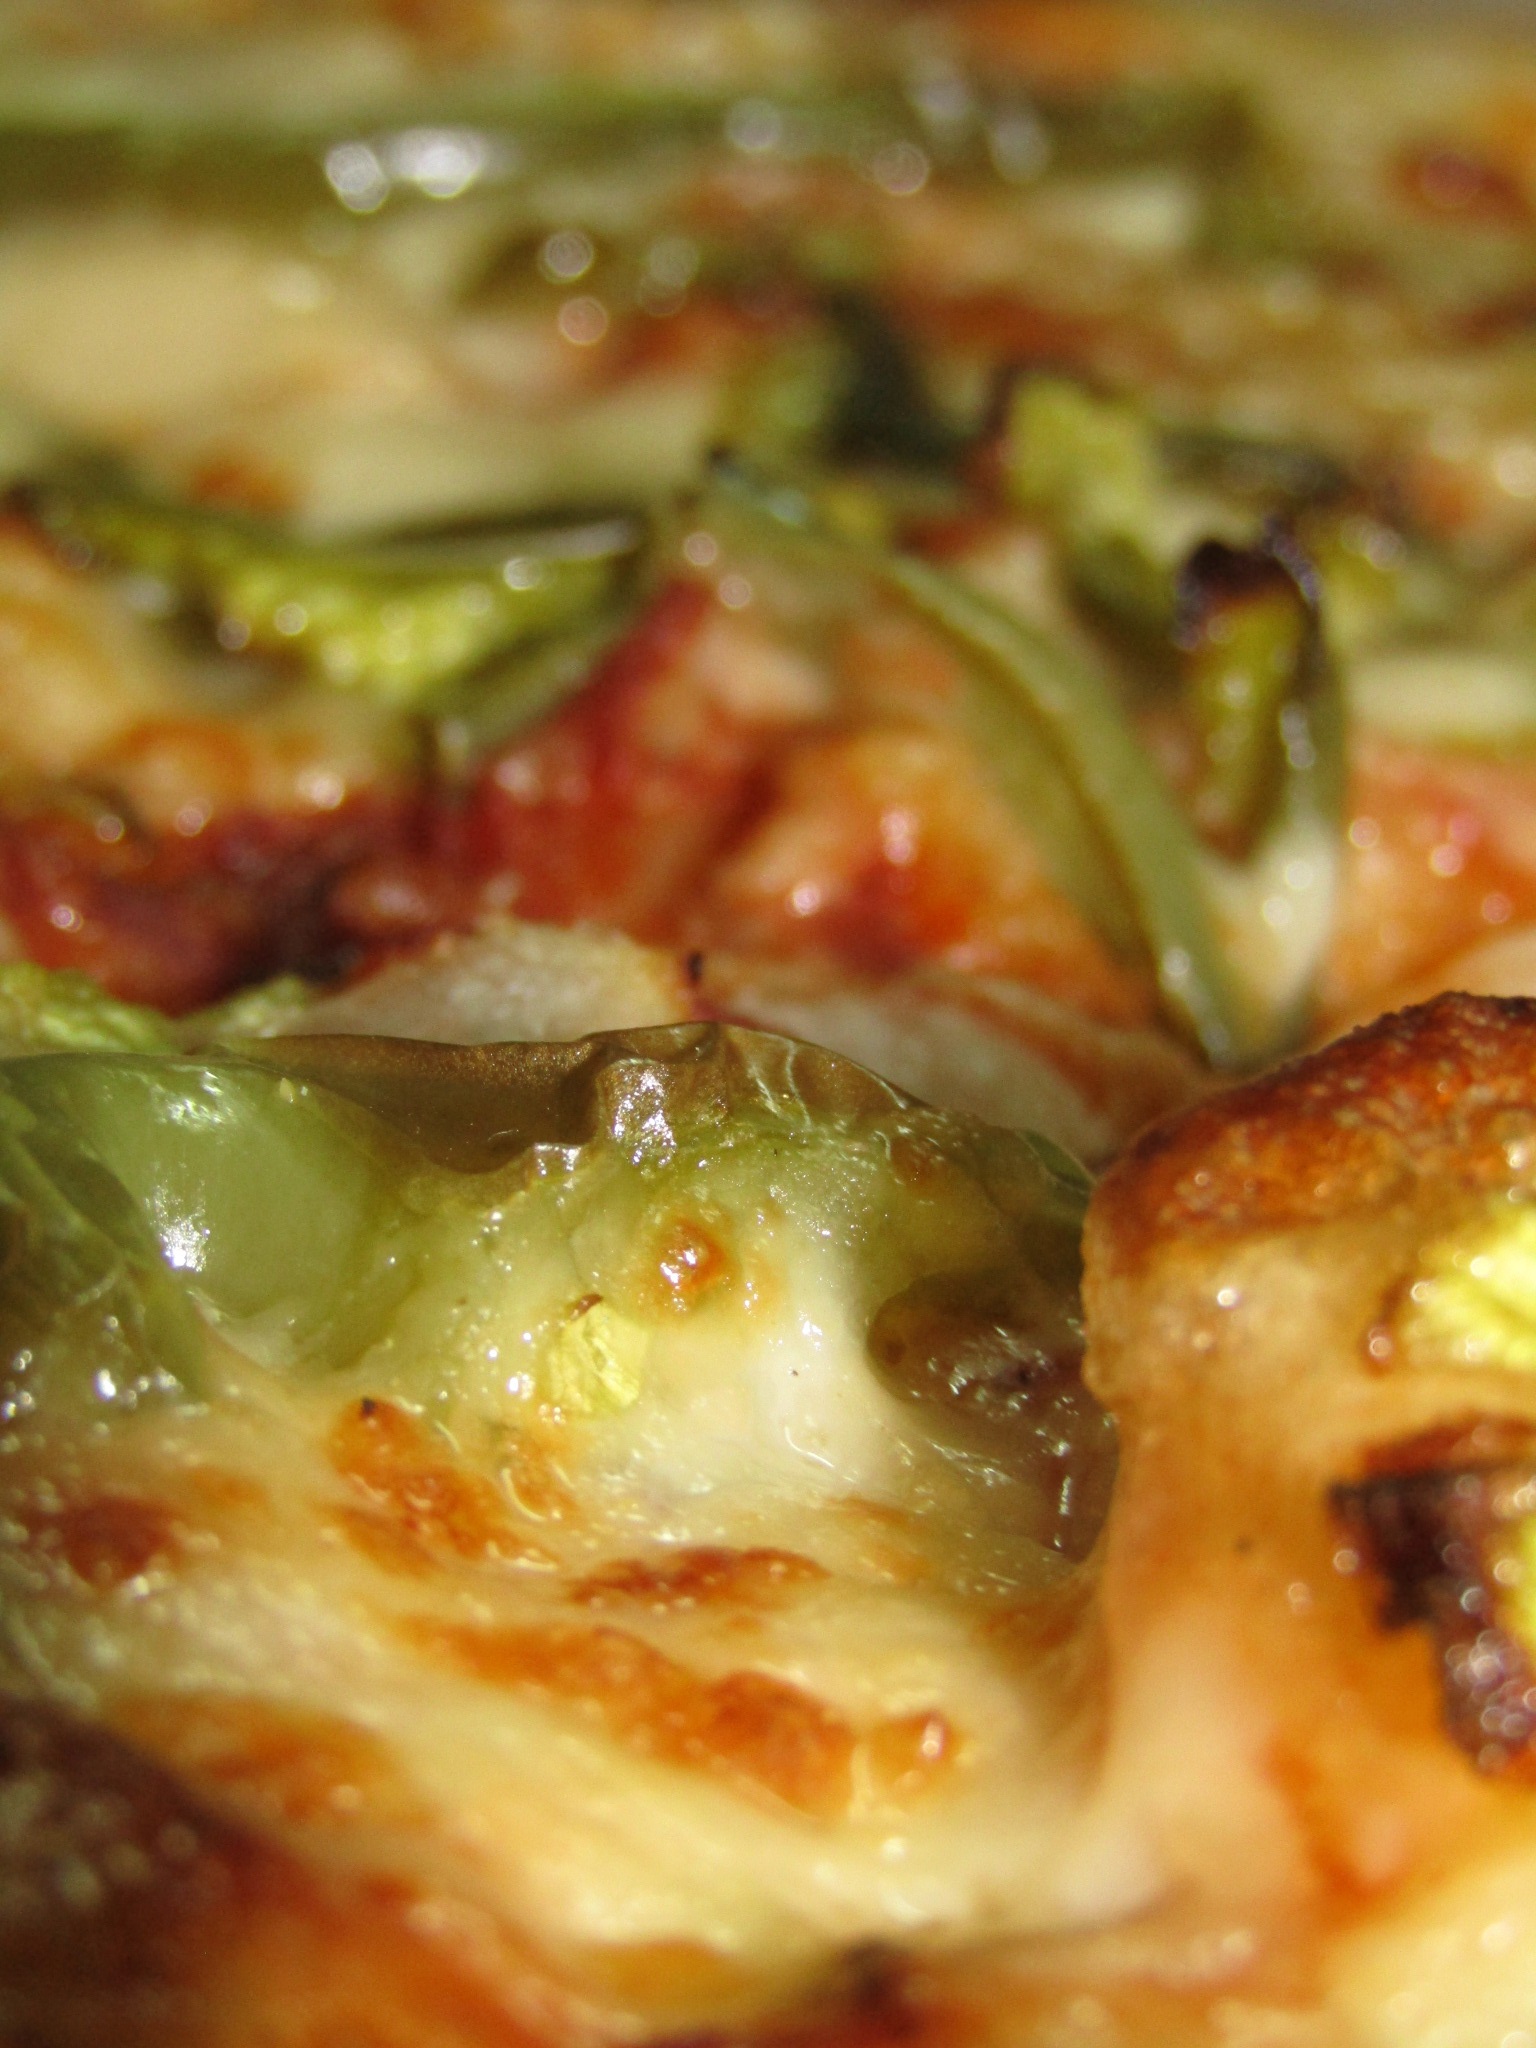
dish, food, produce, vegetable, fast food, cuisine, pizza, party, vegetarian, treat, italian food, european food